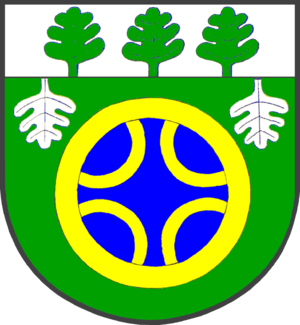
Skovby (Slesvig)
Coat of arms of Skovby (Slesvig)
Skovby eller Schuby er en landsby og kommune beliggende cirka 8 kilometer vest for Slesvig by ved motorvejen Flensborg-Hamborg i Sydslesvig. Administrativt hører kommunen under Slesvig-Flensborg kreds i den tyske delstat Slesvig-Holsten. Kommunen samarbejder på administrativt plan med andre kommuner i omegnen i Arns Herred kommunefællesskab. Til kommunen hører Jægerkro, Kongshvile og Nykro. I kirkelig henseende hører Skovby under Michaelis Sogn. Sognet lå i Arns Herred, da Slesvig var dansk indtil 1864.